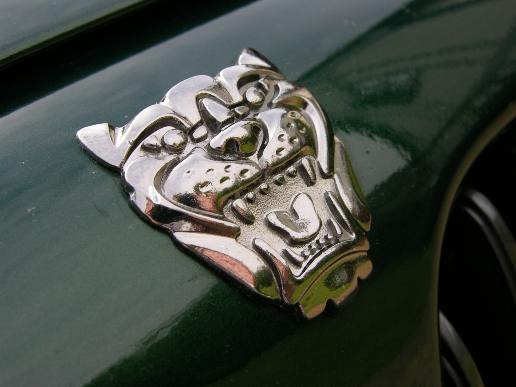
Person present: No